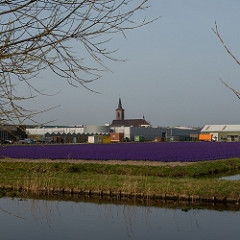
Flower: tulip